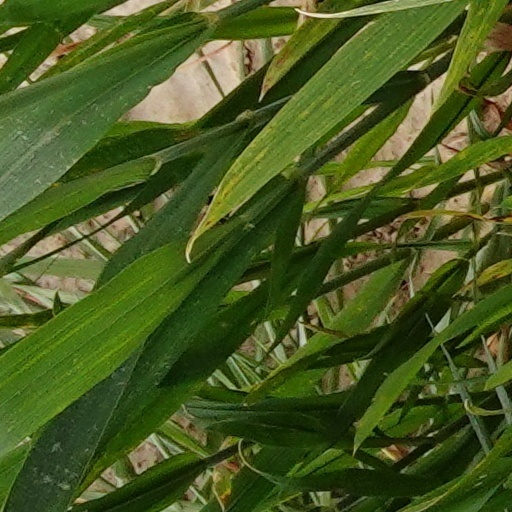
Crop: wheat